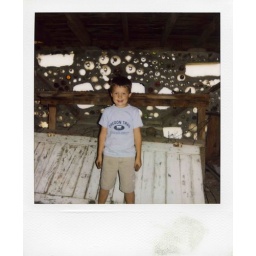
in the bottle tree shed